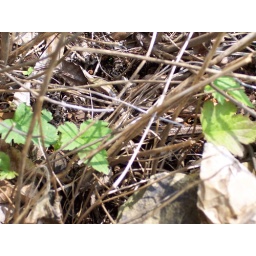
a female seven lined skink, also called a blue-tailed lizard, hiding in the leaves. the males have bright blue tails.